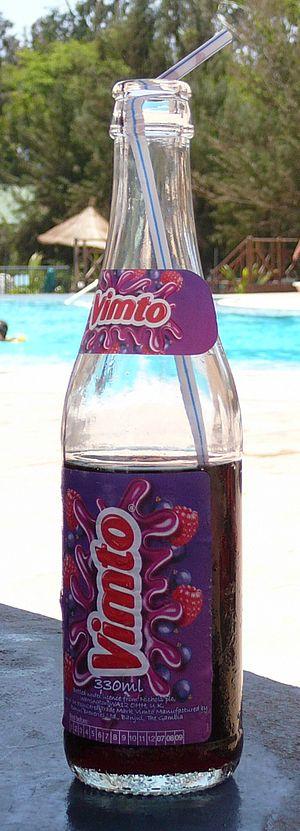
La cuisine gambienne est une cuisine ouest-africaine.
Vimto est une boisson gazeuse provenant de Grande-Bretagne. Elle est surtout vendue dans les pays du Commonwealth.